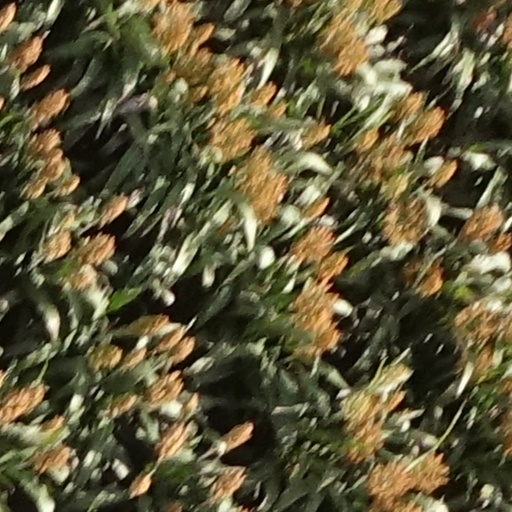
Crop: sorghum